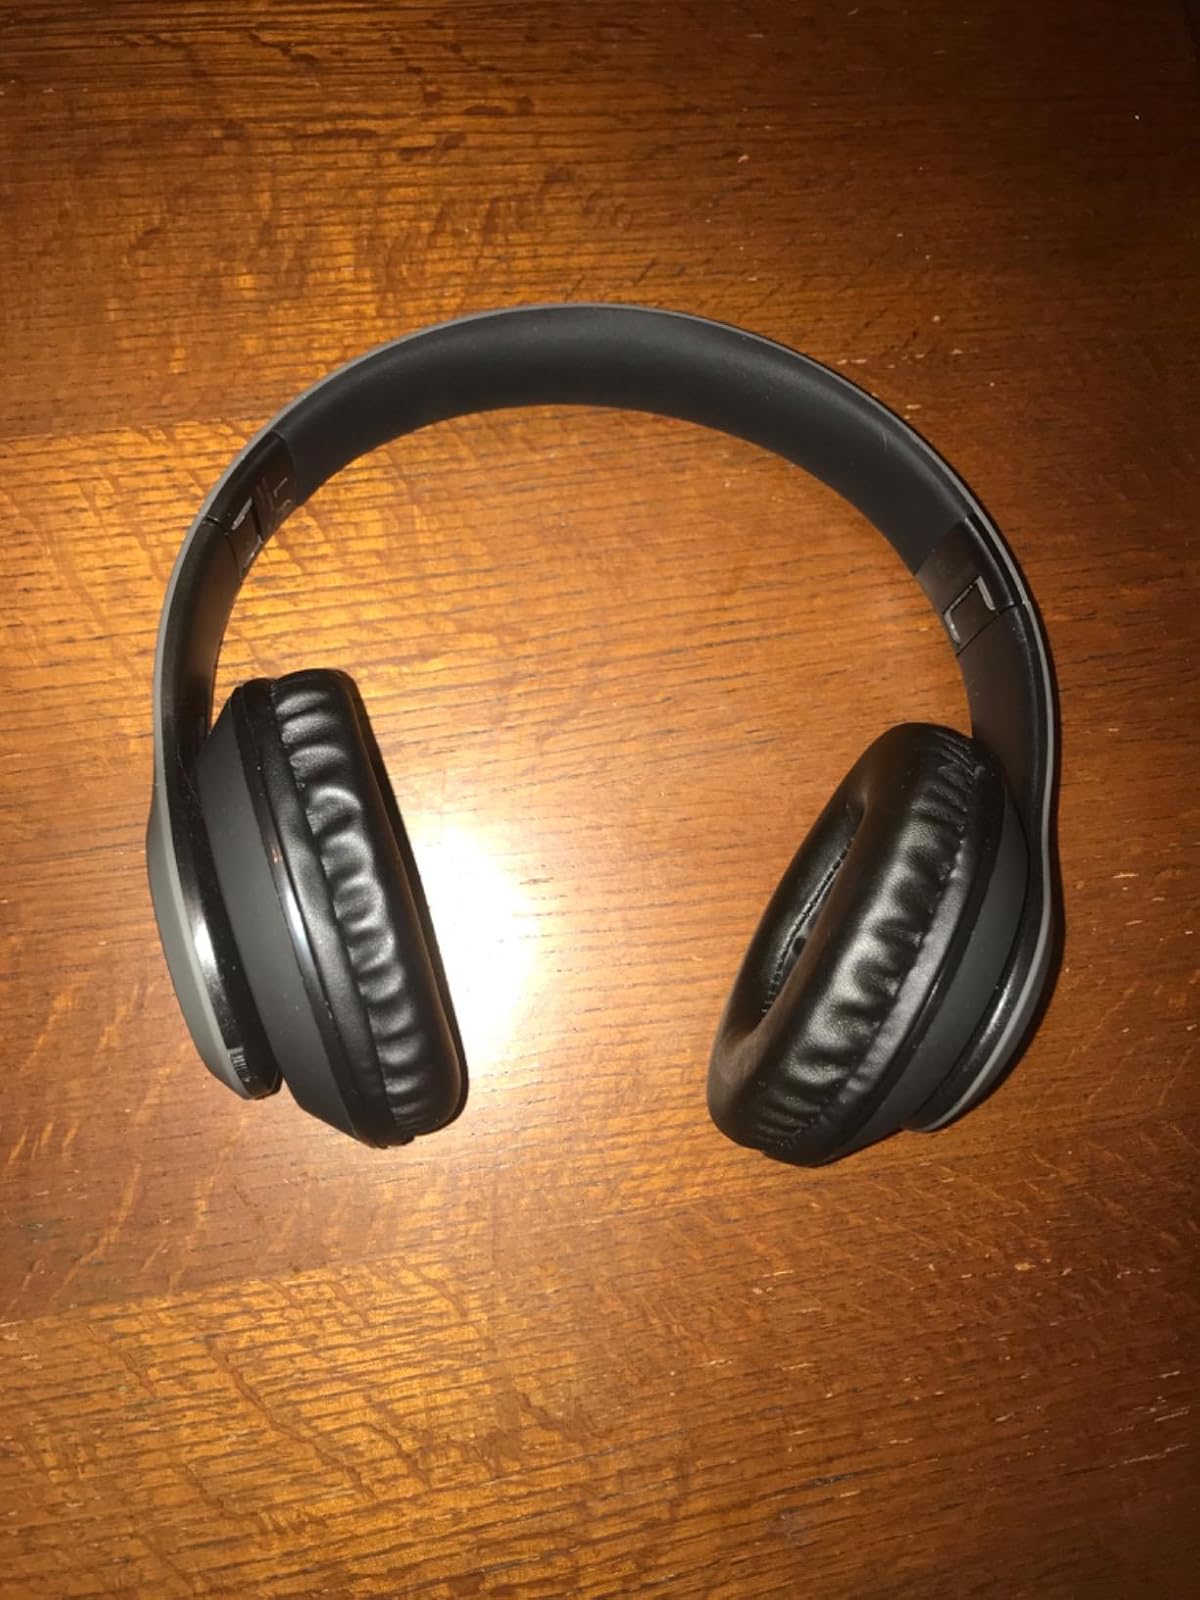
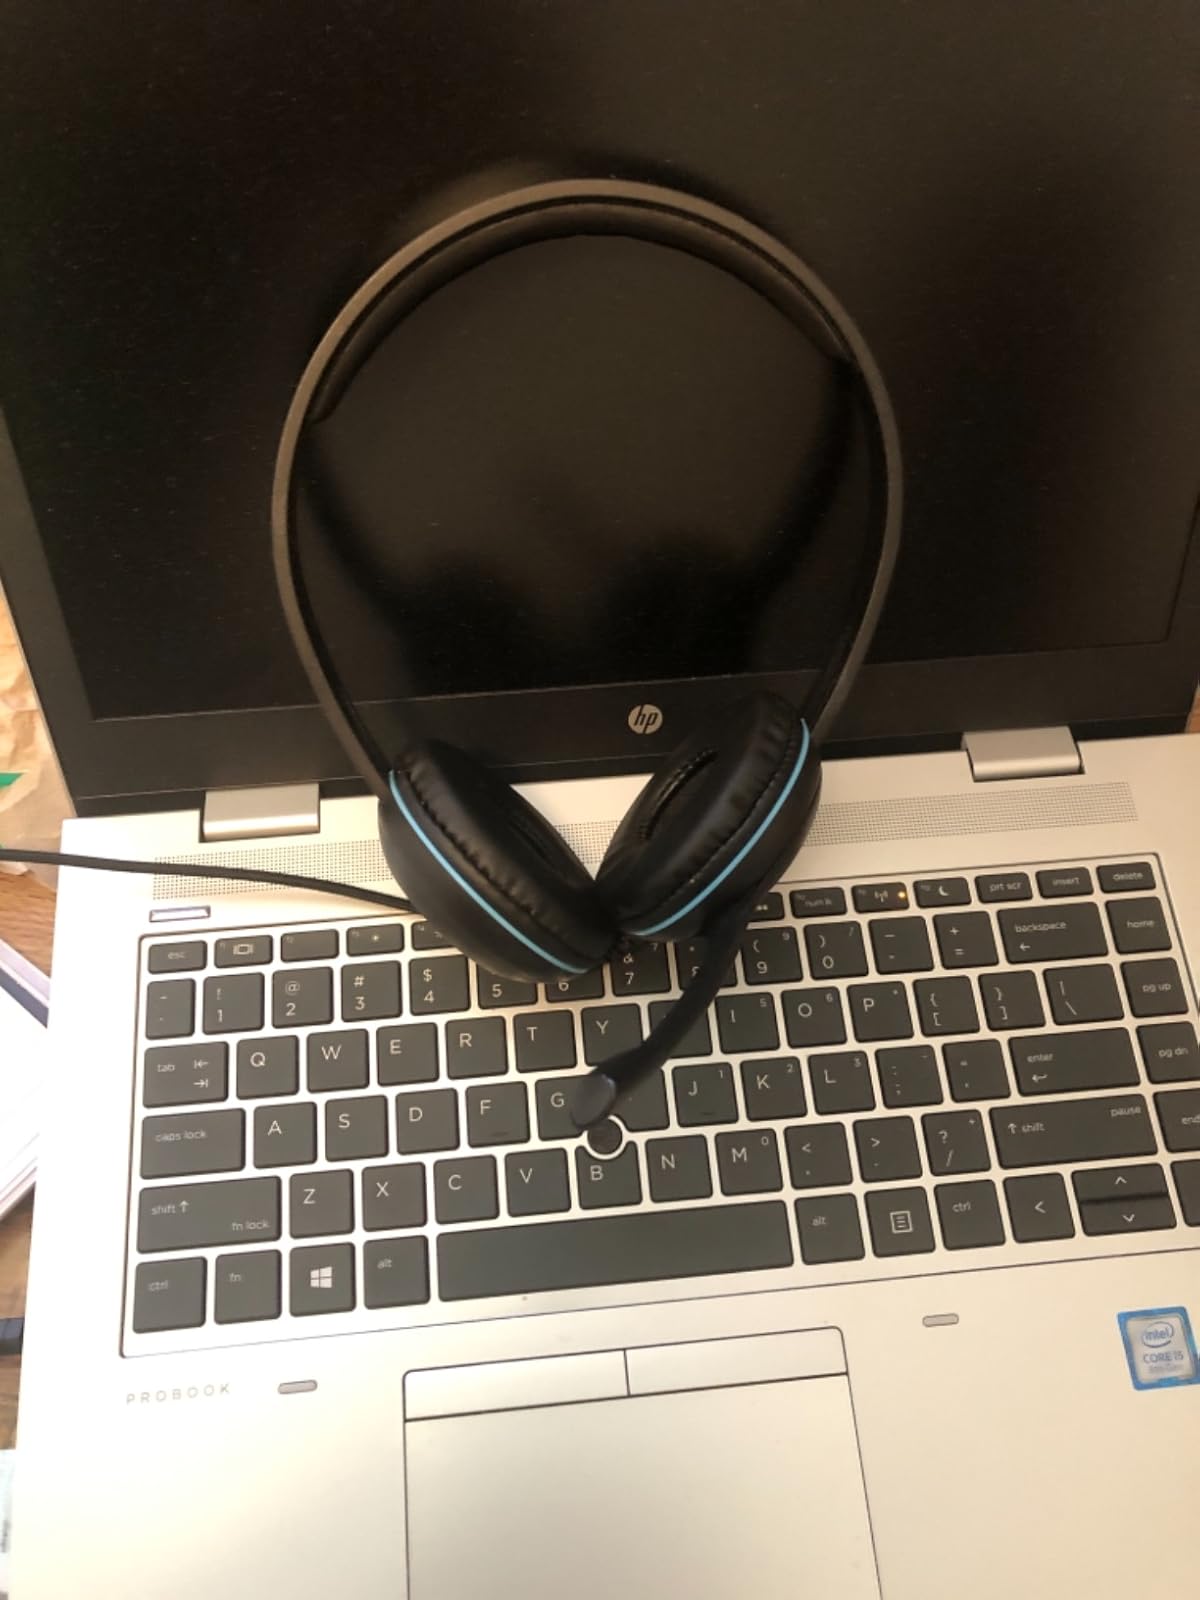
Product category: headphones
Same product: no